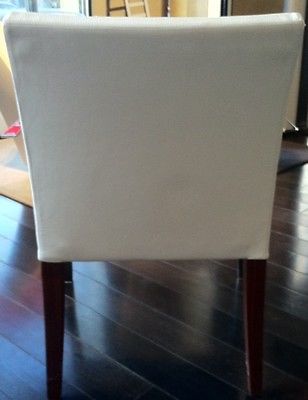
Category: chair